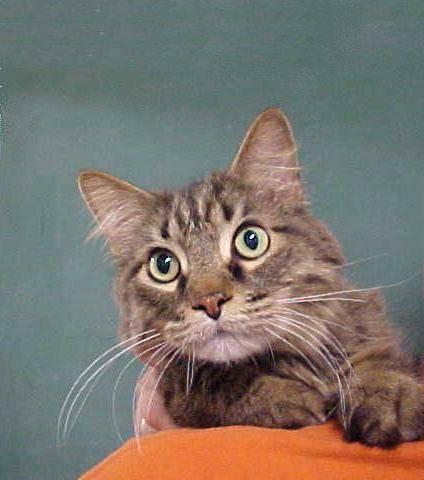
cat